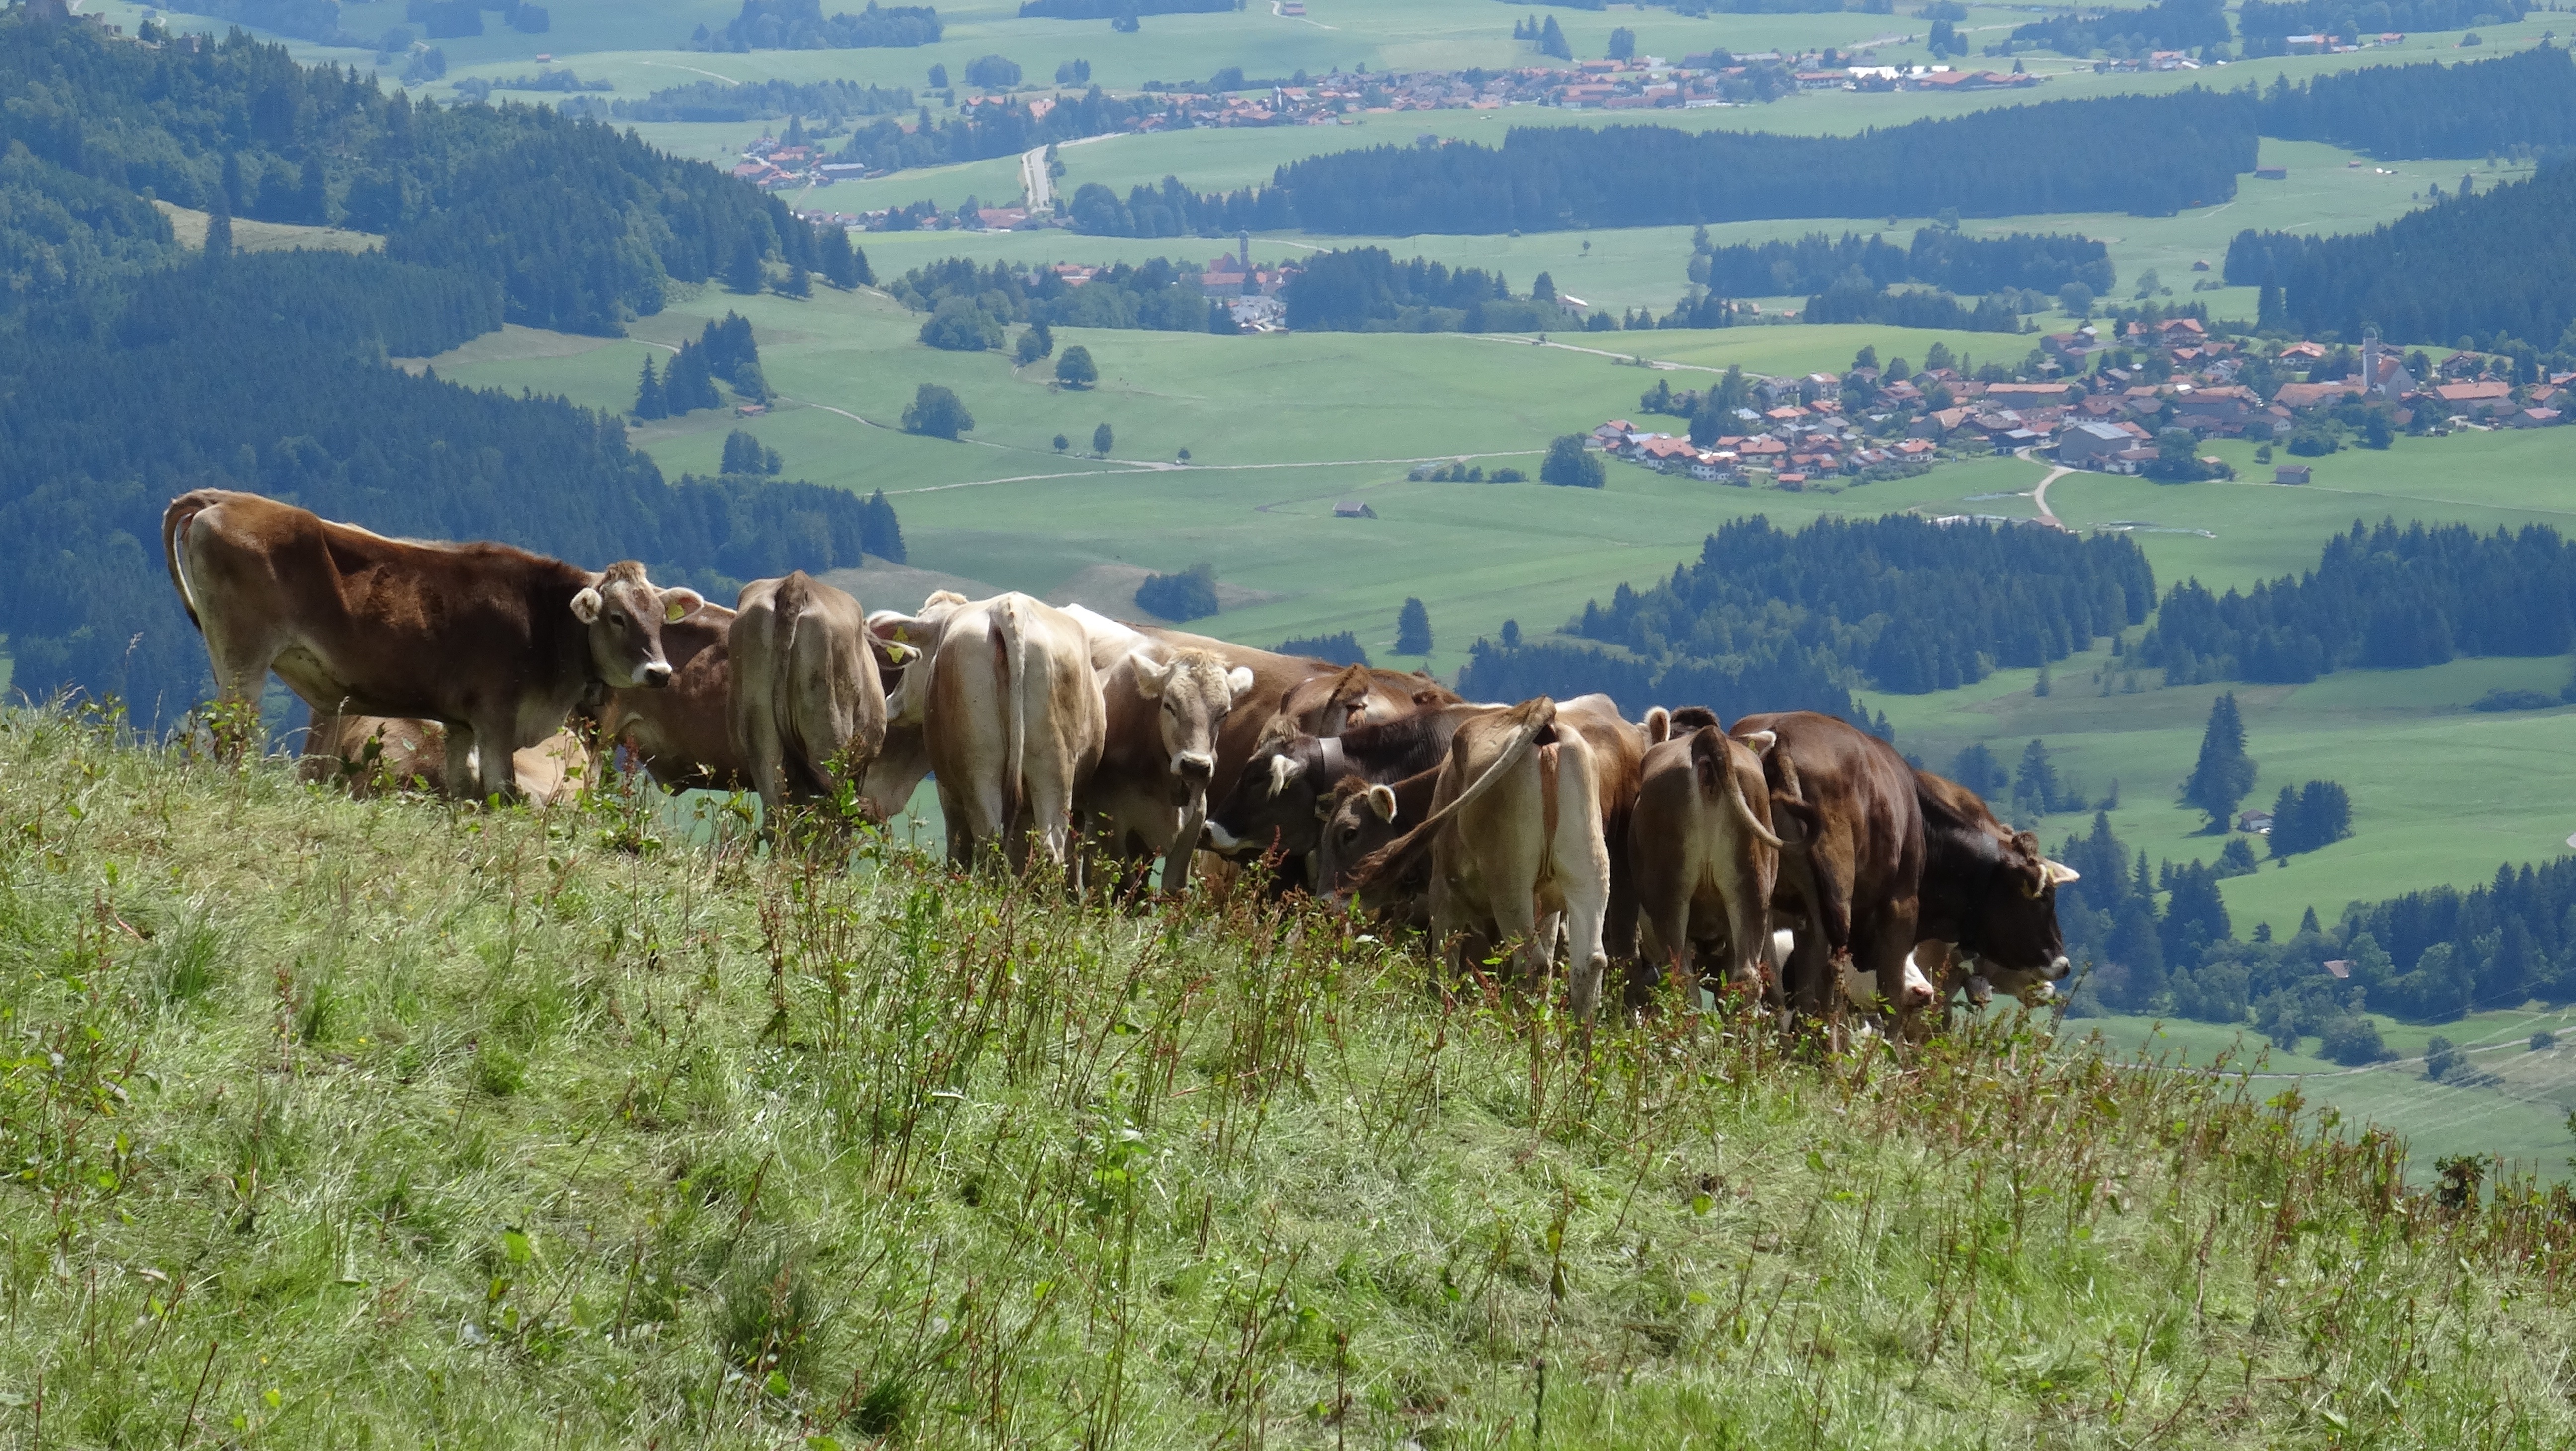
field, meadow, prairie, view, panorama, herd, pasture, grazing, ranch, mammal, cows, grassland, plateau, bavaria, habitat, yak, ecosystem, steppe, rural area, allg u, nesselwang, kappler alpe, natural environment, cattle like mammal